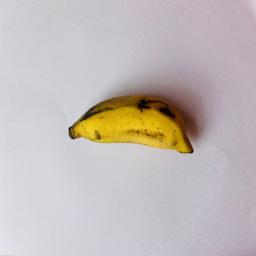
Ripeness: Ripe